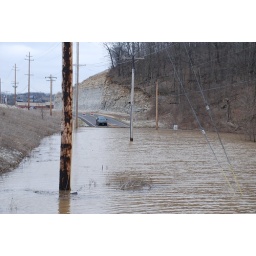
Notice the speed limit sign. My truck in the back ground